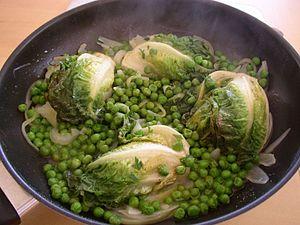
Coeursde laitue braisés aux petits pois
Le Pois cultivé est une espèce de plante annuelle de la famille des légumineuses, largement cultivée pour ses graines, consommée comme légume ou utilisée comme aliment du bétail. Le terme désigne aussi la graine elle-même, riche en énergie et en protéines. Les pois secs se présentent souvent sous la forme de « pois cassés ». Les pois frais, récoltés avant maturité, sont plus couramment appelés « petits pois ».
Les petits pois, pois de jardins, ou pois potagers sont les jeunes graines vertes de variétés cultivées du pois, récoltées après leur développement dans les gousses et avant leur maturité. Lorsque ces graines sont récoltées à leur maturité, elles sont appelées pois cassés. Les petits pois sont consommés comme légumes frais. Ils sont plus énergétiques que la majorité des légumes verts. Ils sont aussi intéressants pour leur apport en sucres solubles, en lysine et en fibres, composées en majorité d'hémicelluloses lorsqu'ils sont jeunes. Les petits pois crus sont aussi une bonne source de vitamine C avec 25 mg/100 g, mais celle ci est détruite par la cuisson.